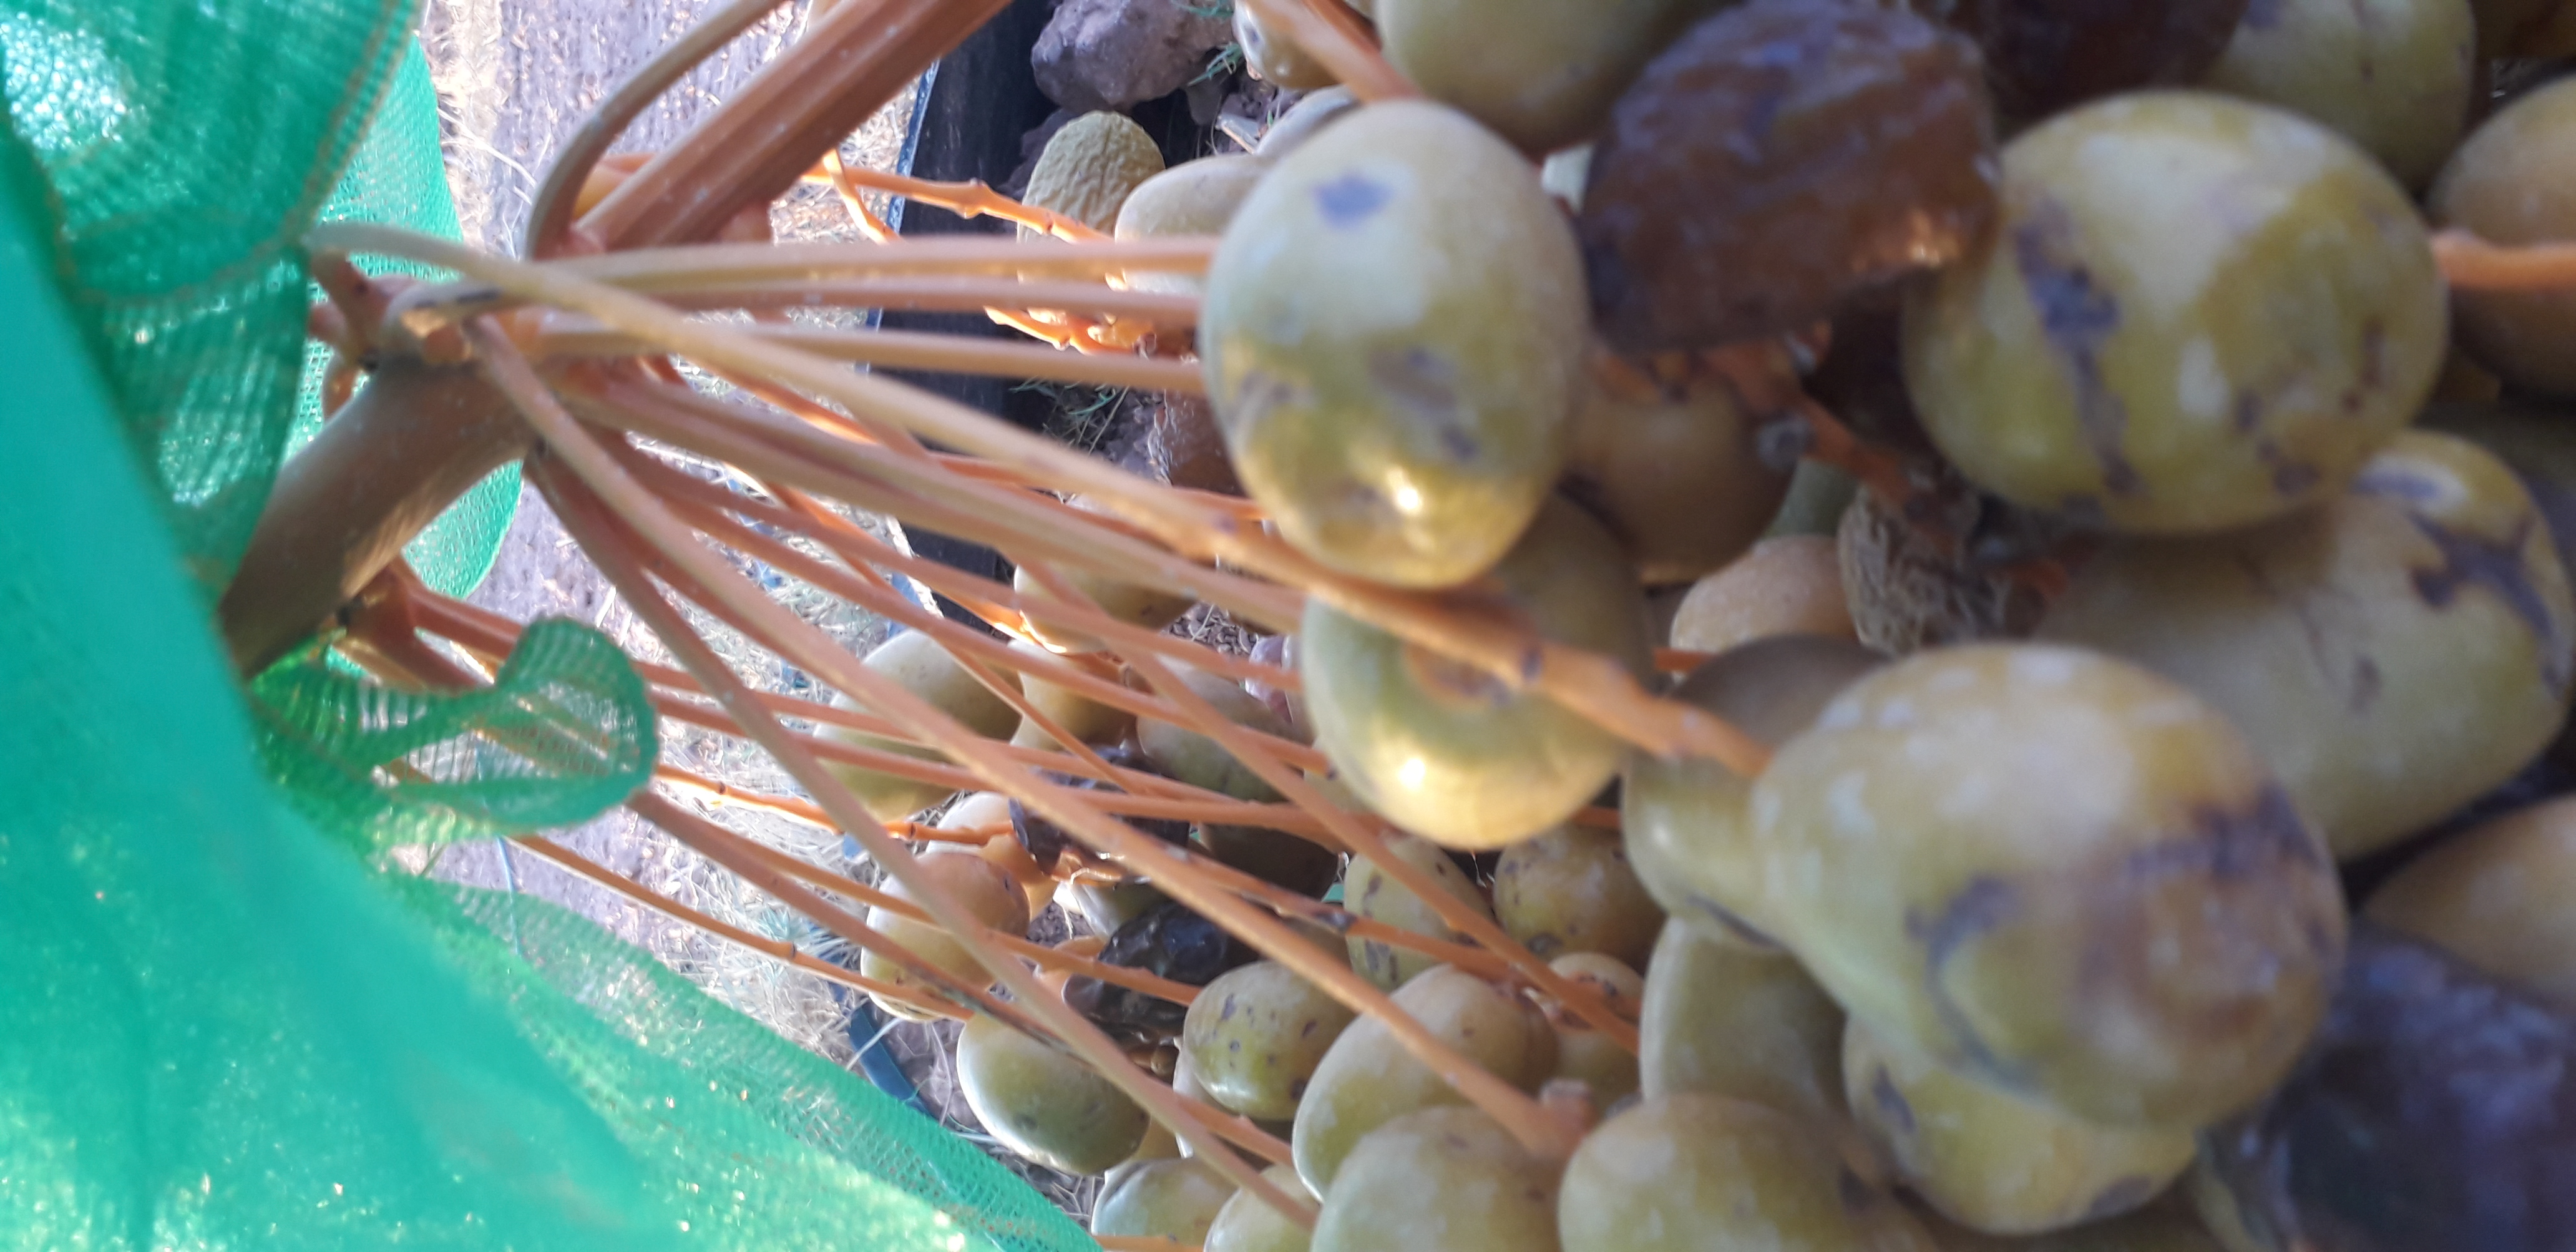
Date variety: Boufagous